History of Portsmouth F.C.

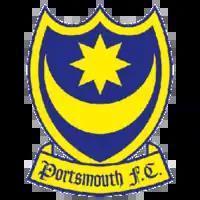
Portsmouth F.C. badge used until 2008.

Relegated Portsmouth began life back down in the Second Division well, winning their first three league games consecutively. The club's parent company had a name change from 'Portsmouth Football Company Limited' to 'Portsmouth Football Club Limited' on 23 January 1989. Alan Ball remained as Portsmouth manager until January 1989, curiously leaving the club when they were in the top six and still looking like good bets for promotion back to the First Division. Jim Gregory then appointed John Gregory (no relation) as Portsmouth's new manager, but their form in the final months of the 1988–89 season was disastrous and they slumped to 20th place in the final table. Gregory left during 1989–90 and Frank Burrows returned for a second spell. Initially, he was able to stabilize the club and secure a mid-table finish, but the 1990–91 season proved to be a poor one and Burrows was sacked in March 1991 with the club in serious danger of relegation. Some good form under caretaker manager Tony Barton was enough to secure safety for another season, although he declined to take up the job on a permanent basis owing to health concerns.